Lorena Gale

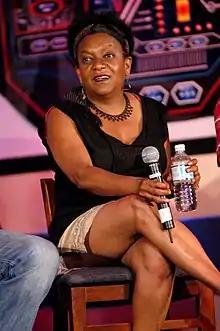
Gale at Gatecon, July 30, 2005

Lorena Gale (May 9, 1958 – June 21, 2009) was a Canadian actress, playwright and theatre director. She was active onstage and in films and television since the 1980s. She also authored two award-winning plays, "Angélique" and "Je me souviens".